East Carolina Pirates football

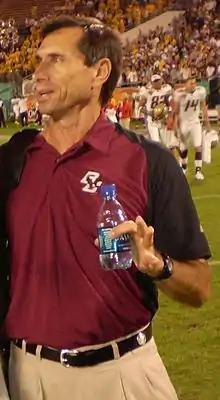
Coach Logan

The Pirates chose their offensive coordinator Steve Logan to succeed Lewis, promoting him to serve as their 17th head football coach. He led East Carolina for eleven seasons, from 1992 to 2002. The 1992 and 1993 seasons were both losing efforts.